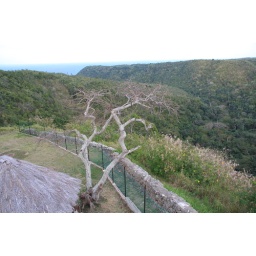
Odd looking tree sitting all by its lonesome.